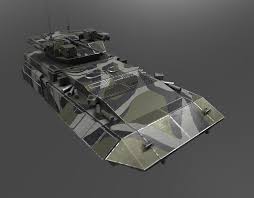
Label: BMP-T15